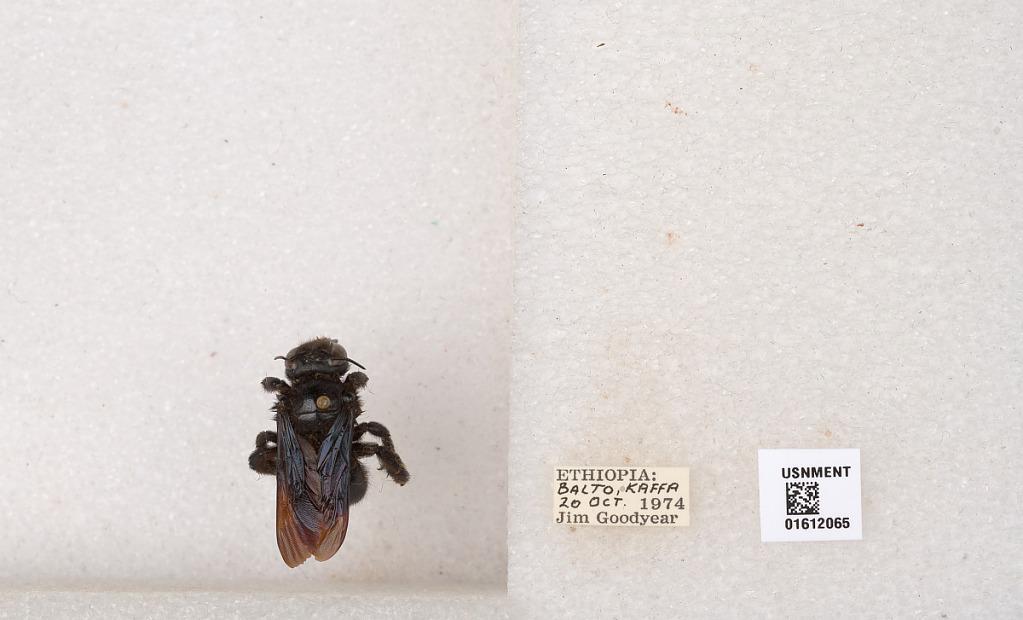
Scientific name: Xylocopa
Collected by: J. Goodyear
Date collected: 1974-10-20
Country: Ethiopia
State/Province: SNNPR
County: Kaffa
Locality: Balto